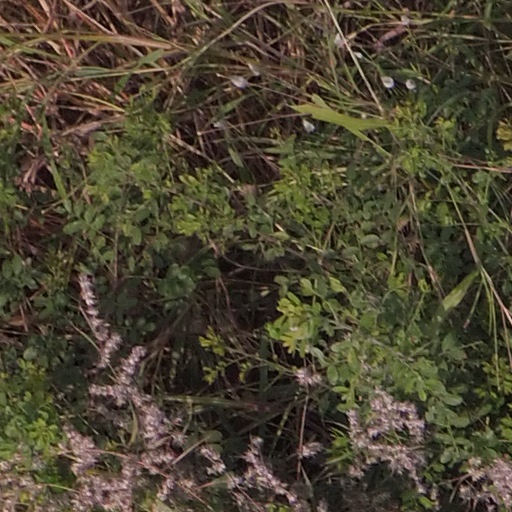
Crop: maize; corn